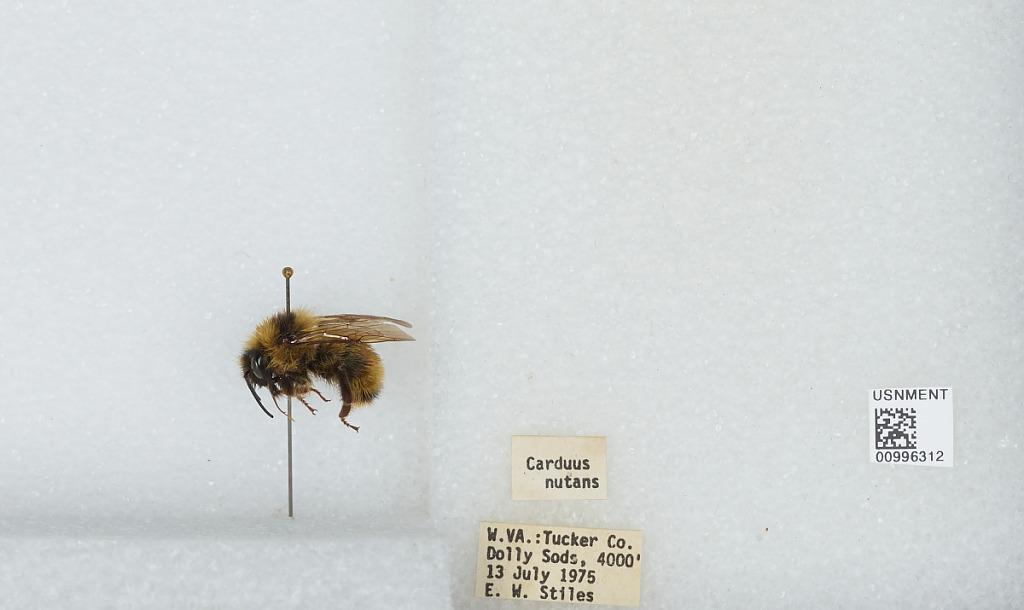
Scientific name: Bombus (Psithyrus) fernaldae (Franklin)
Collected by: E. Stiles
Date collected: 1975-7-13
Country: United States
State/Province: West Virginia
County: Tucker
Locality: Dolly Sods
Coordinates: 38.9958, -79.3681